Frank Beke

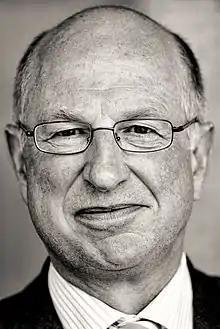
Beke in 2006

Frank Beke (born 5 August 1946 in Ghent, Belgium) is a Flemish politician of the Socialistische Partij Anders. He served as Mayor of Ghent from 1995 to 2006, and as city councilor in the same city from 1983 to 2006.